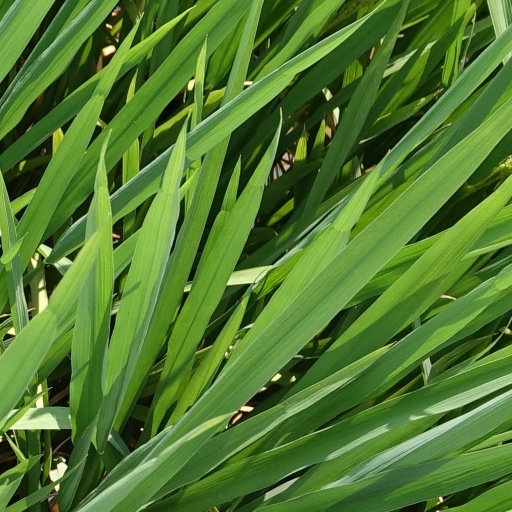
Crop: rice